Ury House

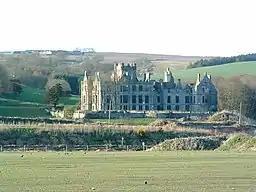
Ury House viewed across the Cowie Water

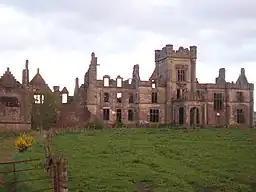
The ruinous main front of Ury House.

Ury House is a large ruined mansion in Aberdeenshire, Scotland, built in the Elizabethan style in 1885 by Sir Alexander Baird, 1st Baronet. It is situated on the north-east coast about north of Stonehaven in the former county of Kincardineshire.